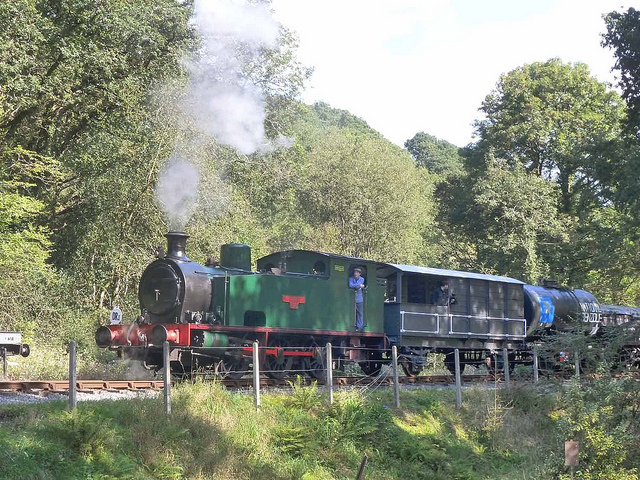
A train traveling along a lush green hillside.

A train on top of the rail road tracks.

A train has smoke coming out of it.

A steam train is traveling down the train tracks.

a steam train rides next to a group of trees